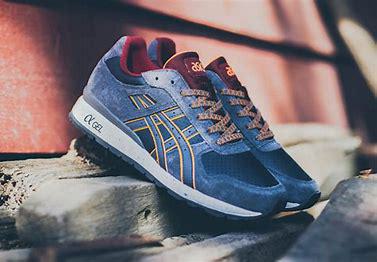
Brand: Asics
Model: Gt Ii